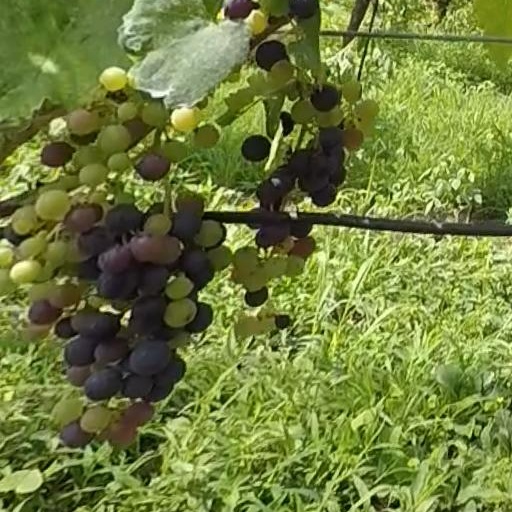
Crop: grape